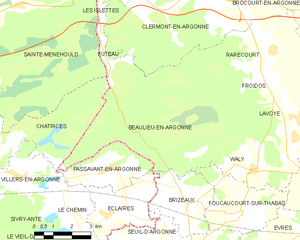
Beaulieu-en-Argonne est une commune française située dans le département de la Meuse, en région Grand Est.